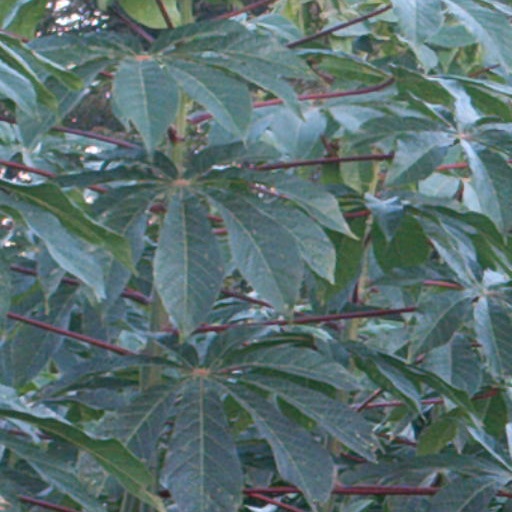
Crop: cassava